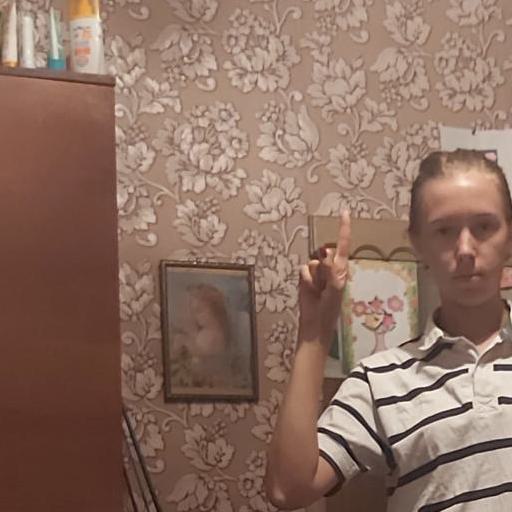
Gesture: one